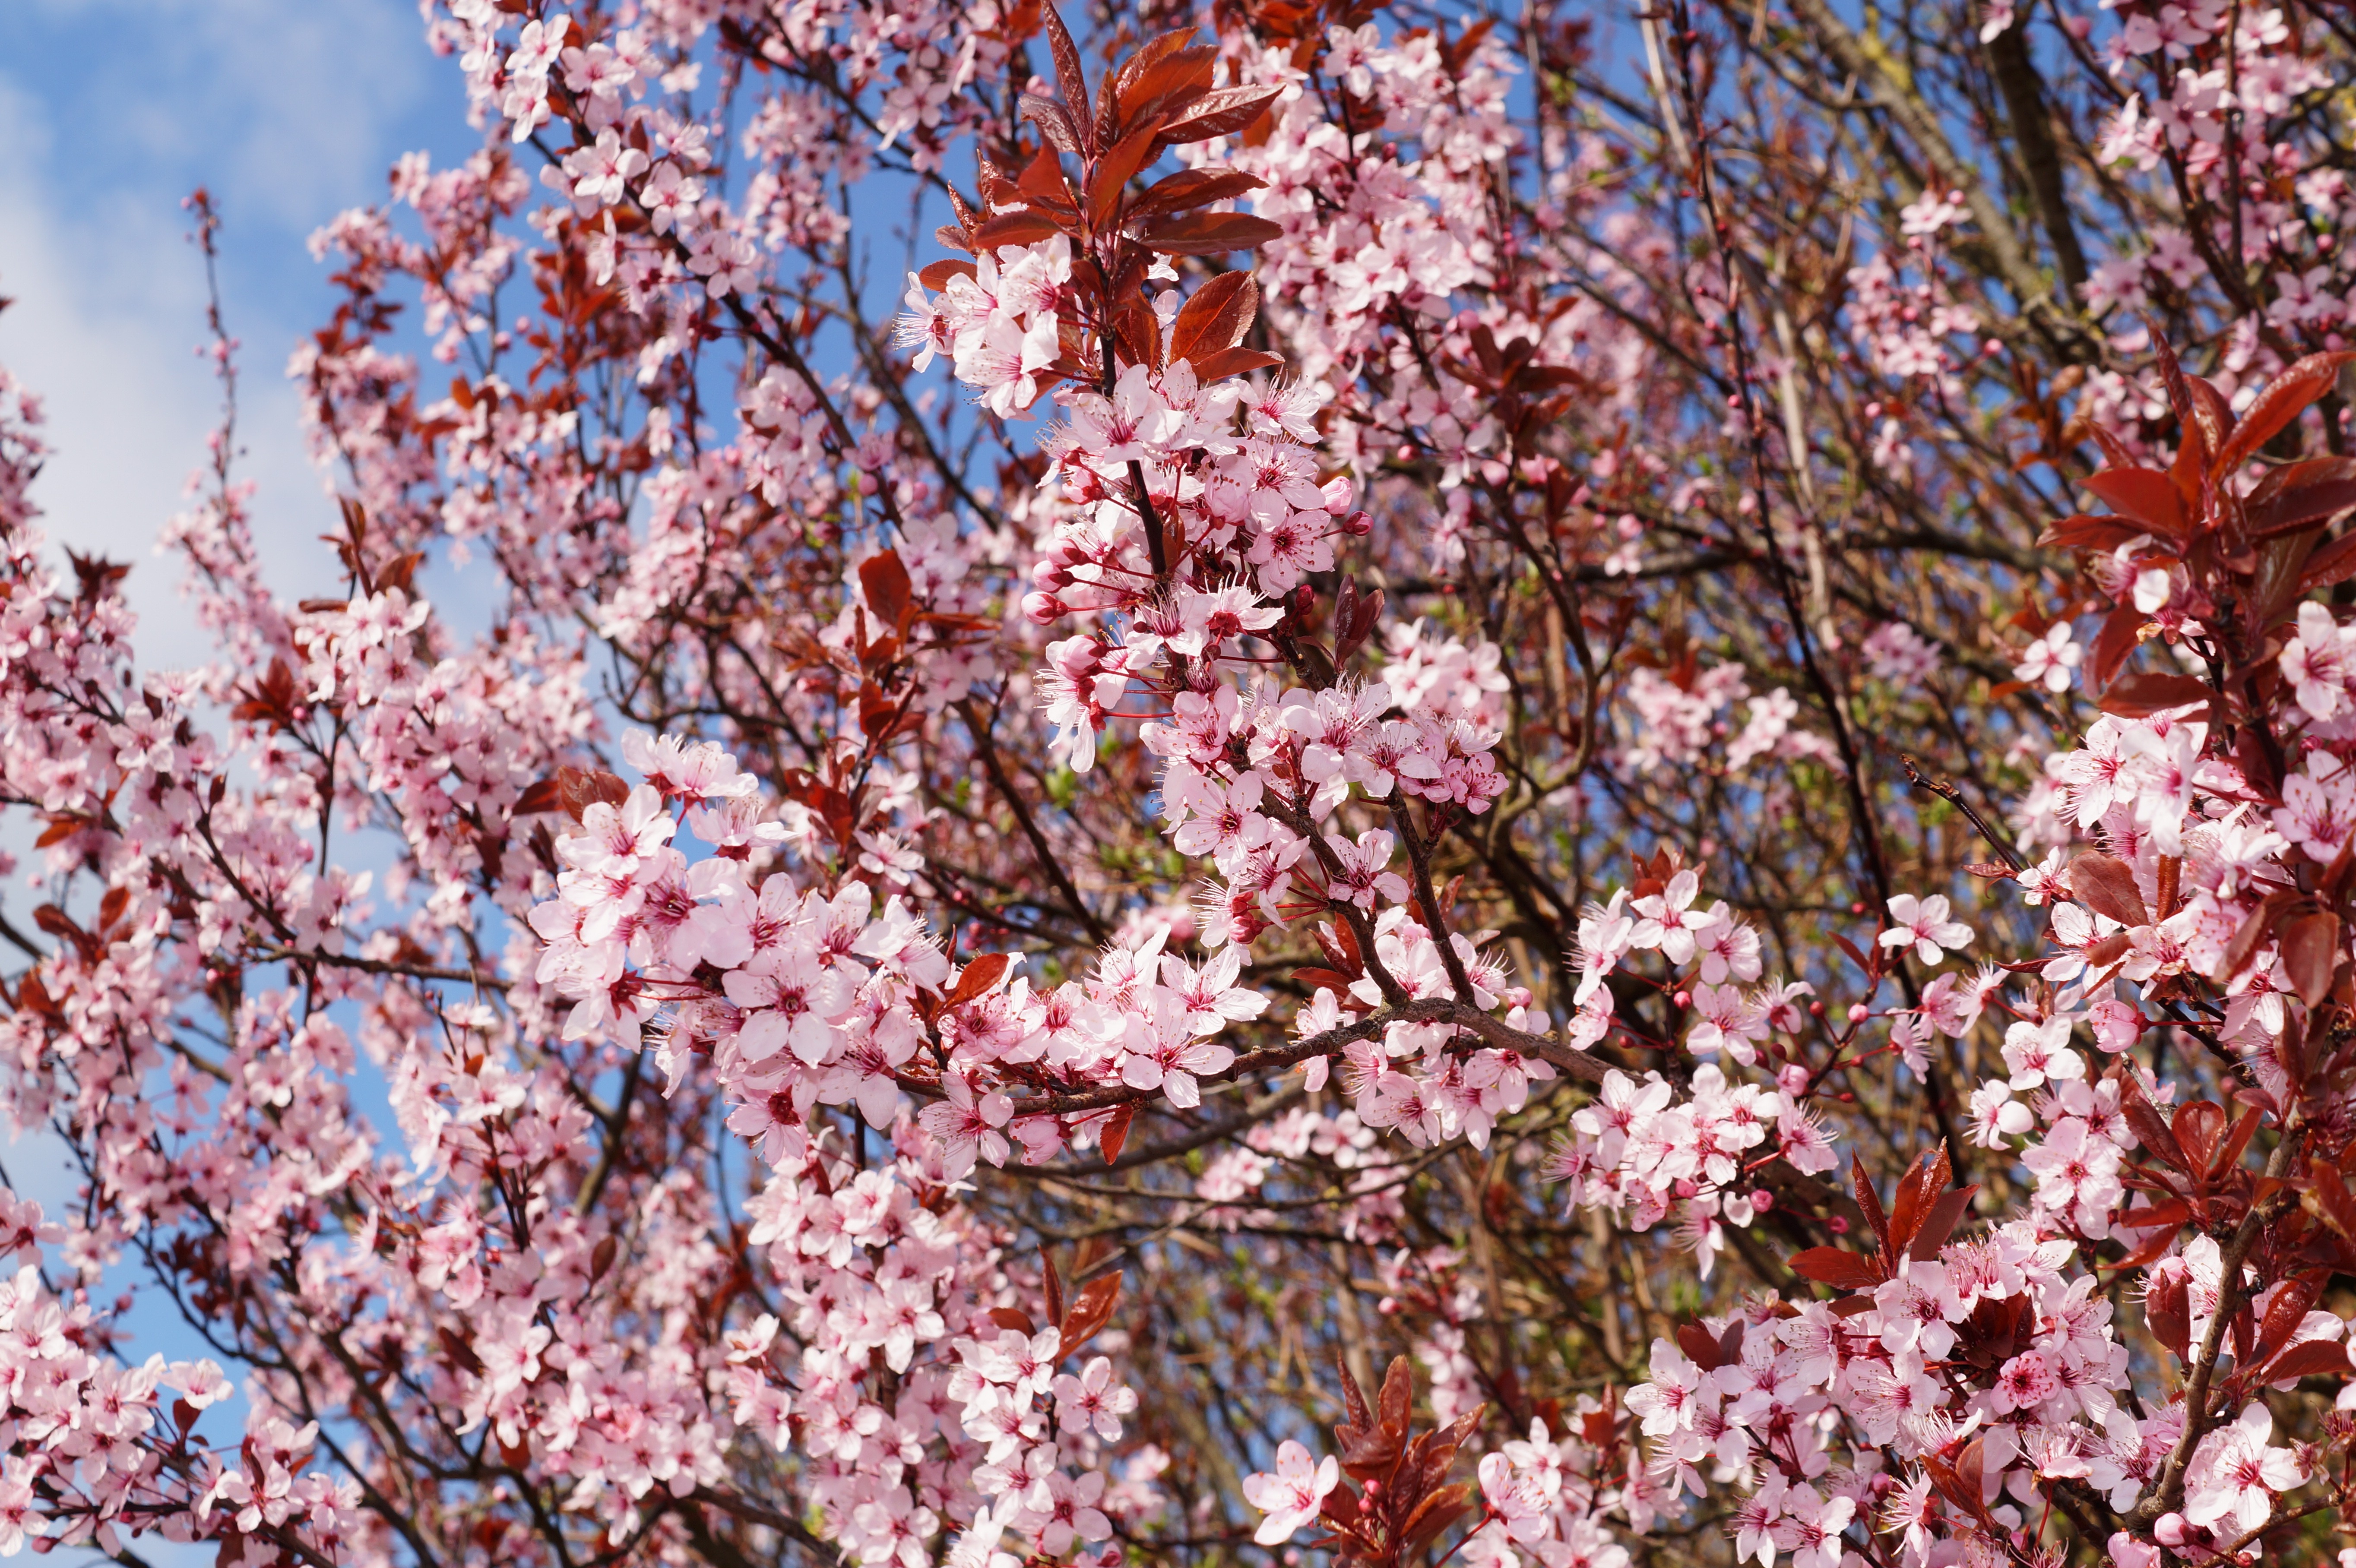
tree, branch, blossom, plant, leaf, flower, bloom, spring, red, produce, botany, season, cherry blossom, shrub, ornamental, nigra, flowering plant, cherry plum, prunus cerasifera, land plant